B. G. Horniman

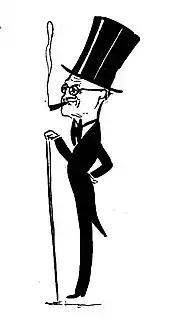
Caricature

Horniman began his journalistic career at the "Portsmouth Evening Mail" in 1894. Before coming to India in 1906 to join the "Statesman" in Calcutta as its news editor, he had worked with several dailies in England including the "Daily Chronicle" and the "Manchester Guardian".